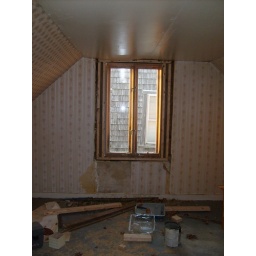
My old bedroom upstairs. The window is the only thing fixed in there.